Stockholm City Theatre

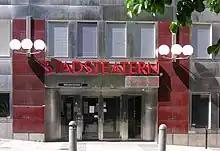
Stockholms Stadsteater

Stockholm City Theatre is a live performance theatre located in Stockholm, Sweden. The theatre is situated near the Sergel fountain and the Stockholm City roundabout.